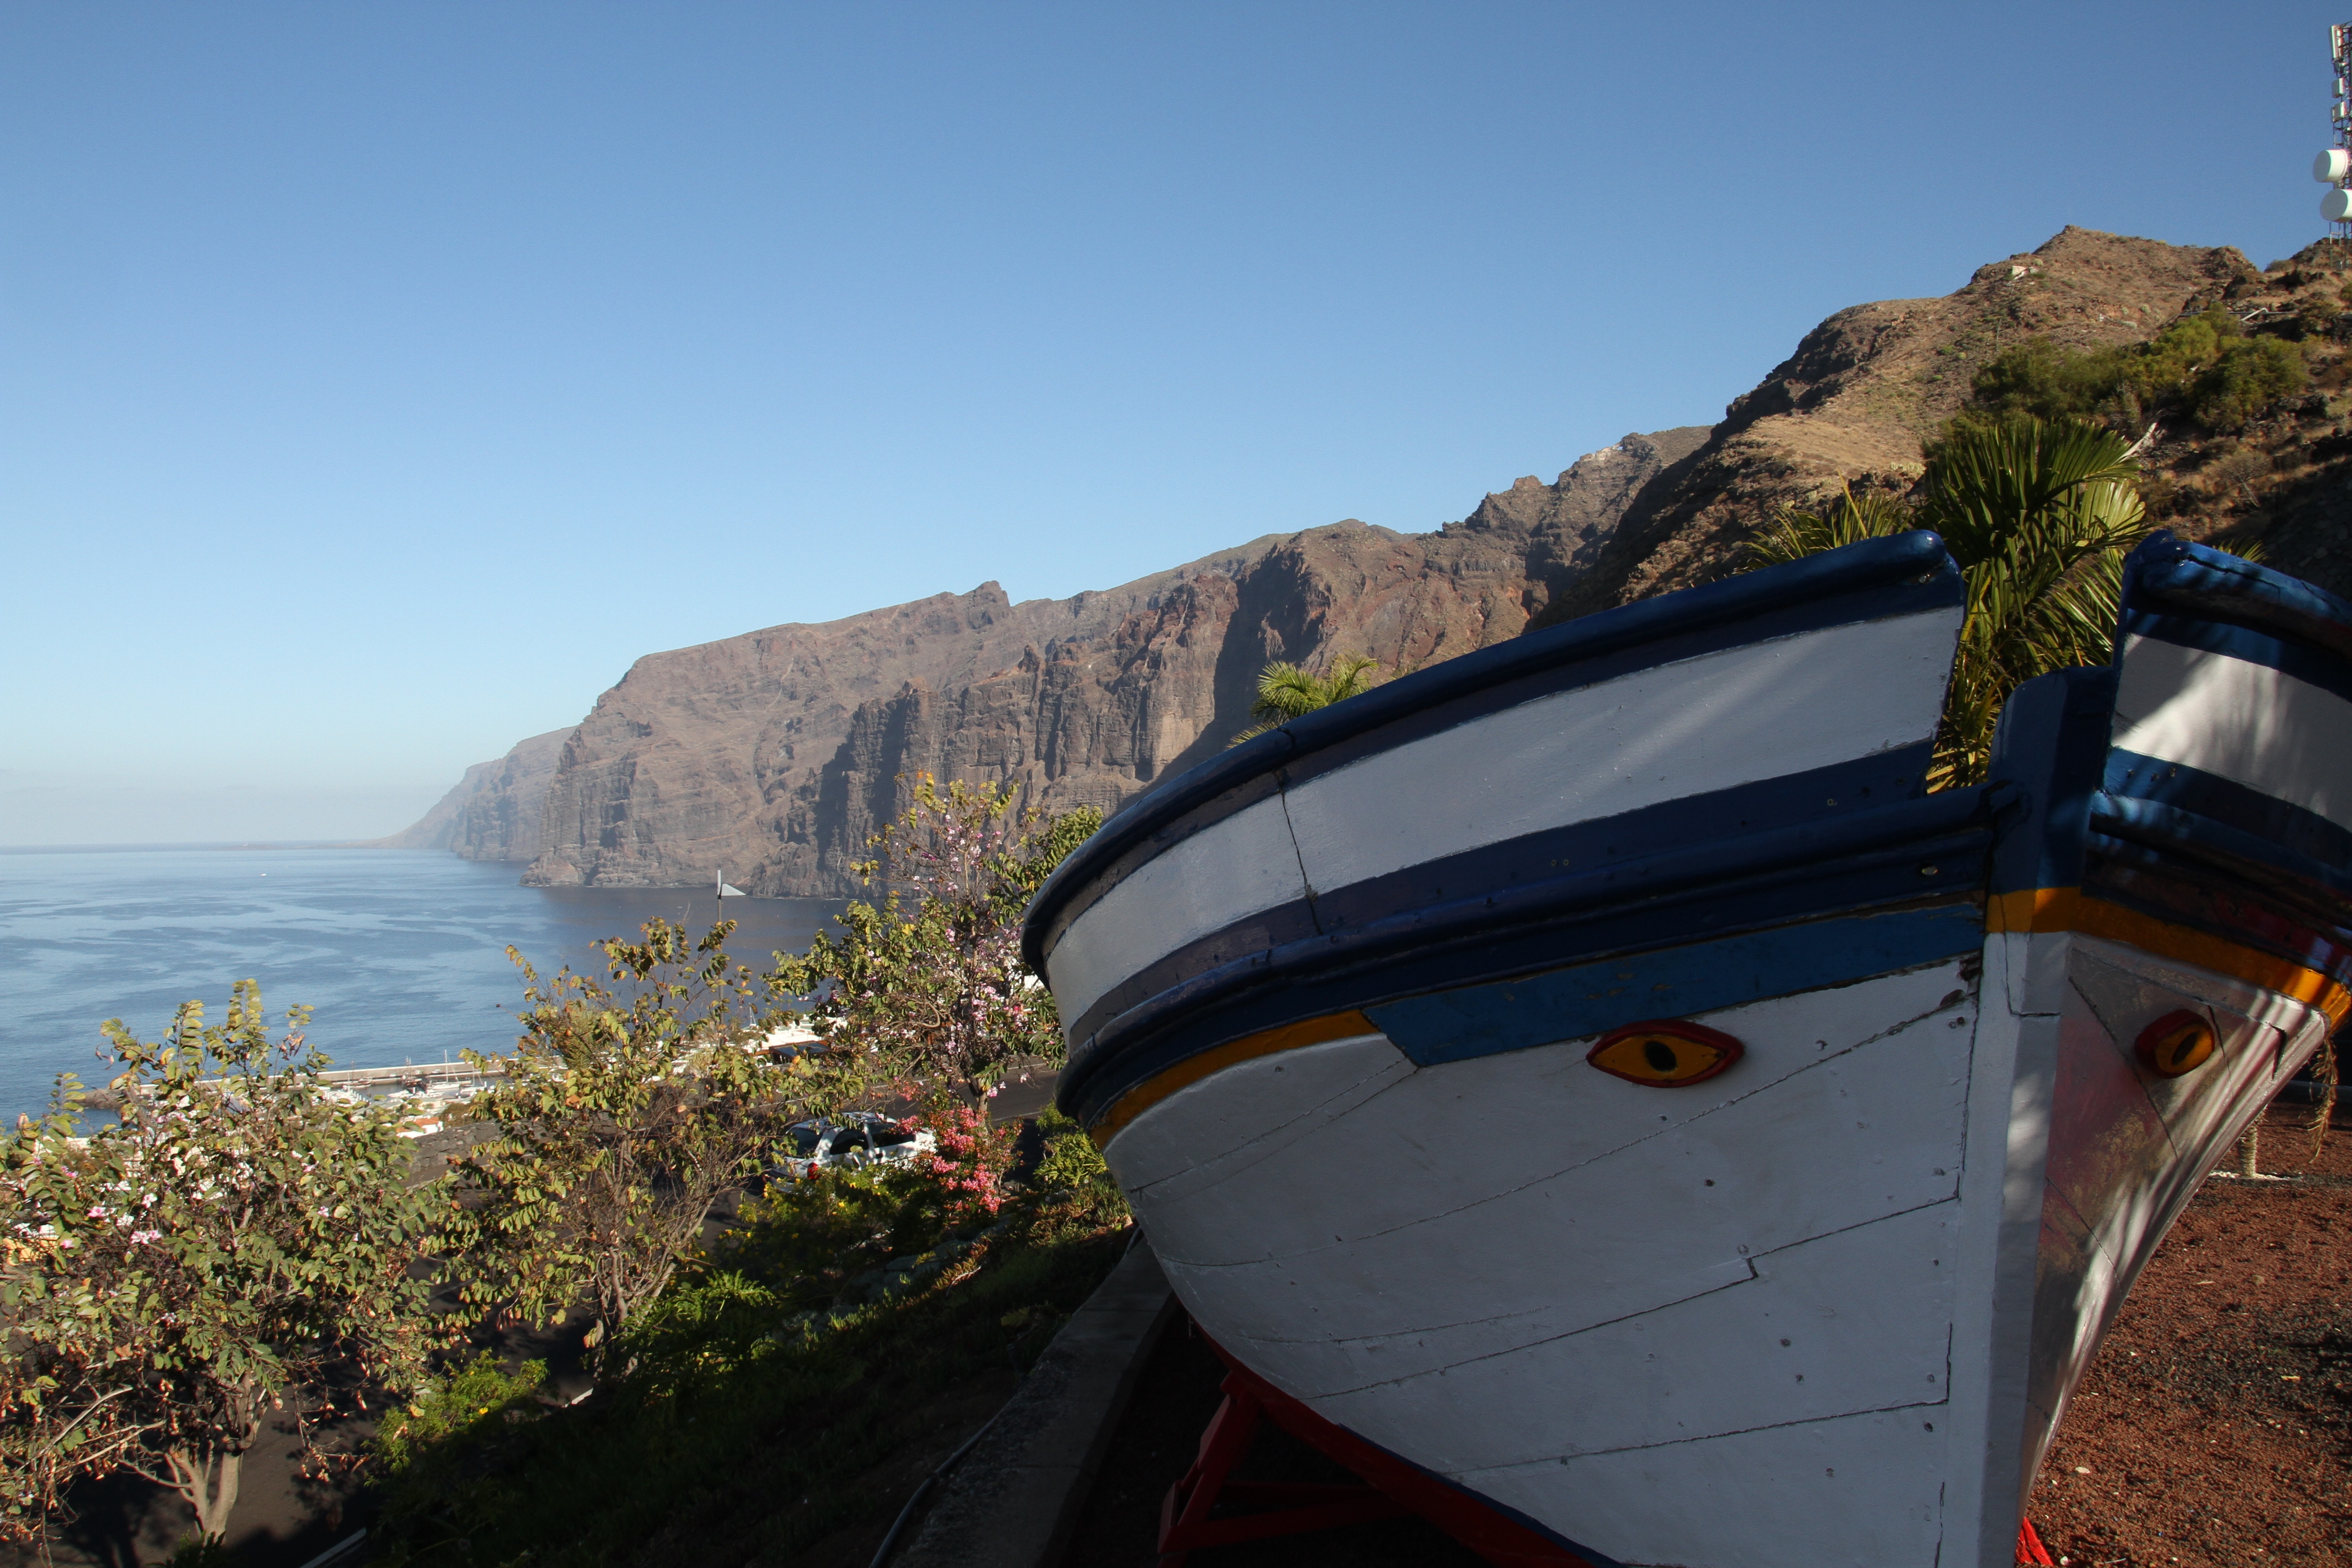
sea, coast, mountain, vacation, travel, cliff, vehicle, bay, island, fjord, tourism, terrain, fishing boat